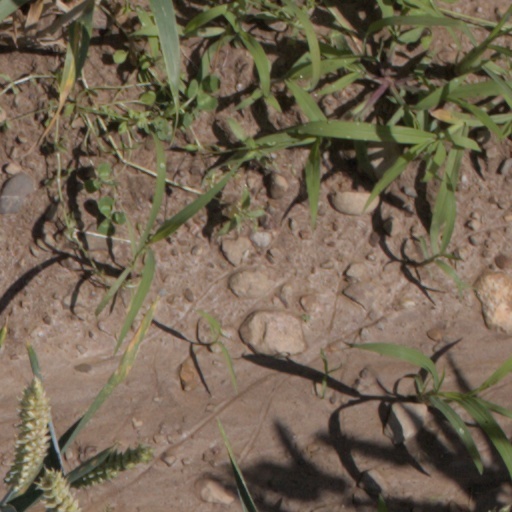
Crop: wheat